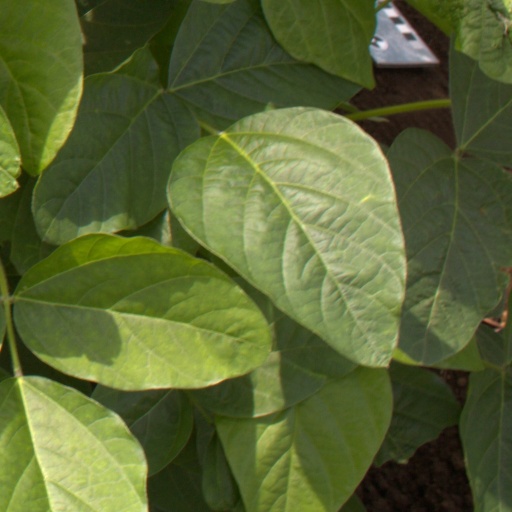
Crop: soybean